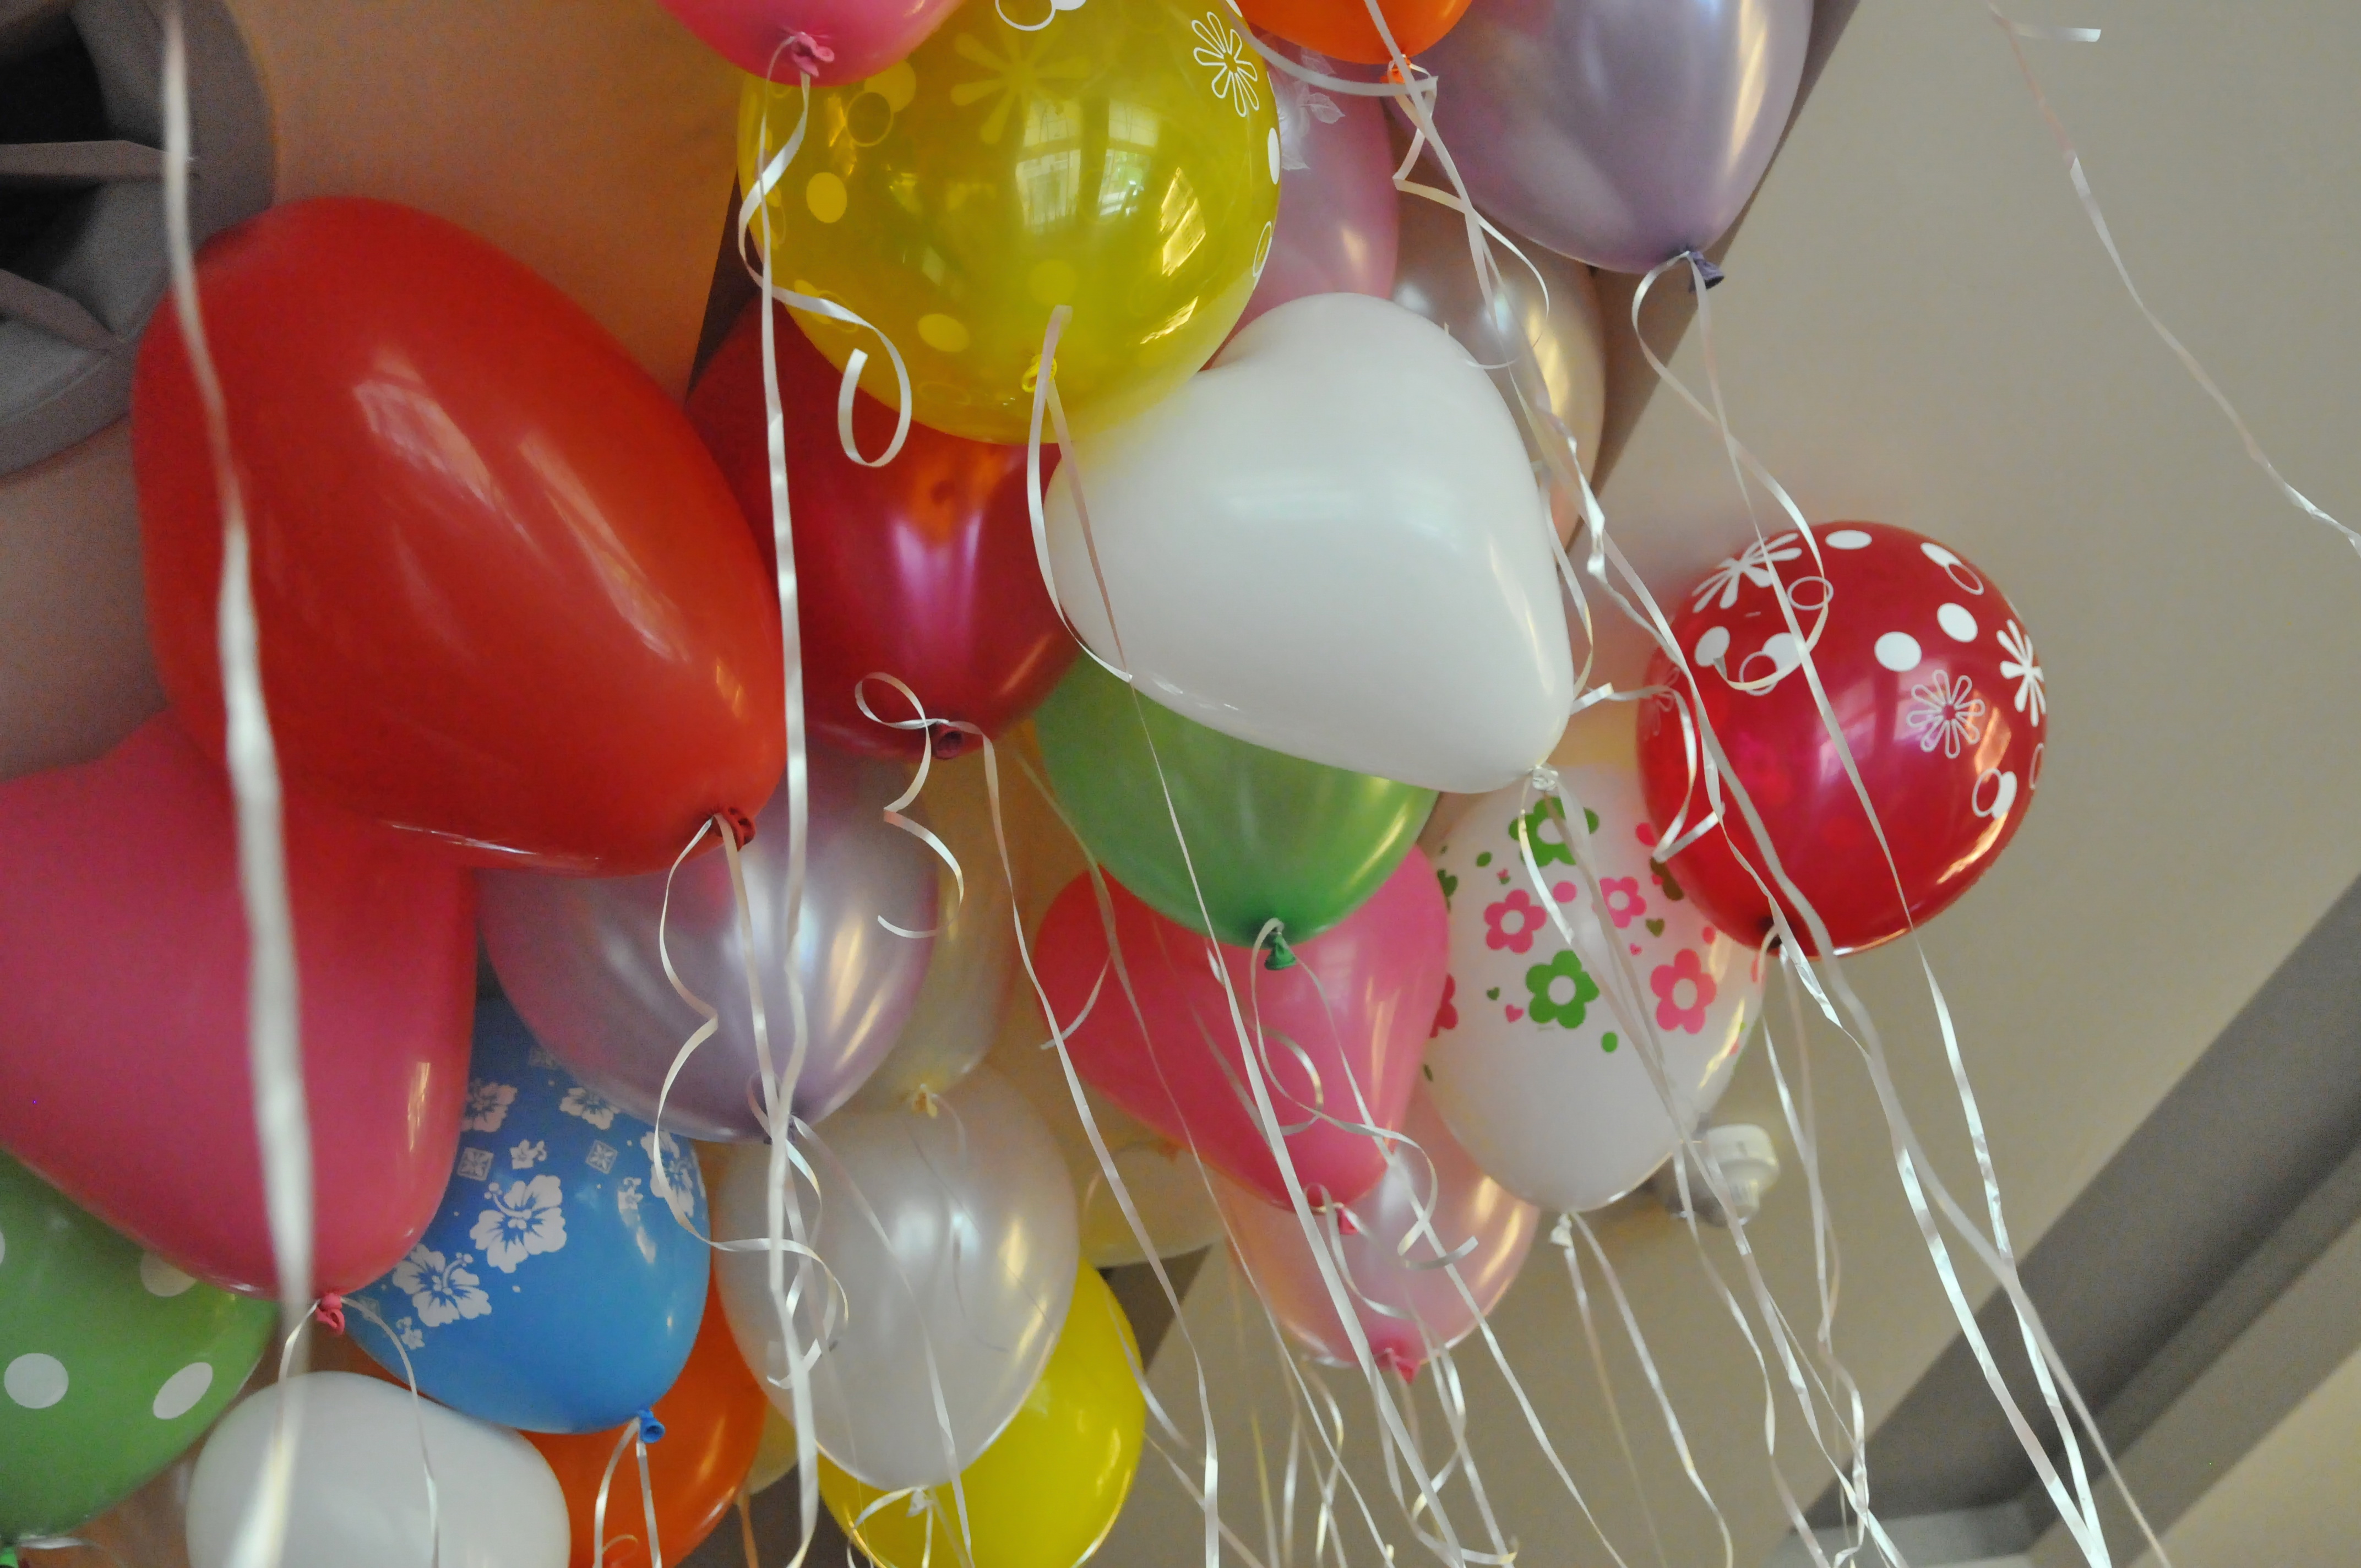
baloons, holiday, celebrate, balloon, party supply, toy